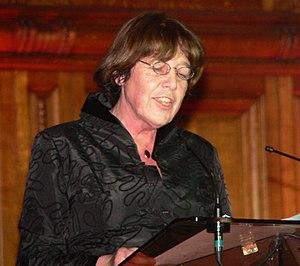
Catherine Bréchignac, présidente du CNRS, prononçant une allocution avant la remise de la médaille d'or du CNRS à Jacques Stern, cryptologue
Premier contact radar avec la Lune.
L’École normale supérieure de Lyon est une grande école scientifique et littéraire française, l'une des quatre écoles normales supérieures. Elle forme à l'enseignement et à la recherche dans le domaine des sciences fondamentales et expérimentales ainsi que dans celui des lettres et sciences humaines. Originellement créée pour former exclusivement ses élèves-fonctionnaires ou normaliens, recrutés sur concours, l'ENS forme aujourd'hui également des étudiants-normaliens non rémunérés, des auditeurs et des étudiants étrangers. L'École accueille environ 2 200 étudiants, 1 000 chercheurs, et un nombre important de laboratoires et de centres de recherches, répartis en dix départements. Référence dans l'enseignement supérieur français, elle est un centre de recherche important, et l'un des centres essentiels de formation des chercheurs français depuis le XIXᵉ siècle, notamment, par son histoire, dans les domaines de la pédagogie et de l'éducation.
L'Académie des sciences, nommée l'« Académie royale des sciences » lors de sa création en 1666, est l'une des cinq académies regroupées au sein de l'Institut de France et composée de 262 membres dont 28 femmes en mars 2016. Elle encourage et protège l'esprit de recherche, et contribue aux progrès des sciences et de leurs applications.
Catherine Bréchignac, née Teillac le 12 juin 1946 à Paris, est une physicienne française. Présidente du CNRS de 2006 à 2010 et du Haut Conseil des biotechnologies de 2009 à 2010, elle est membre élue à l'Académie des sciences depuis novembre 2005 et secrétaire perpétuelle de l'Académie de 2011 à 2018 dans la première section qui couvre les mathématiques, la physique et les sciences de l’univers.
Tableau détaillé des membres de l'Académie des sciences de France